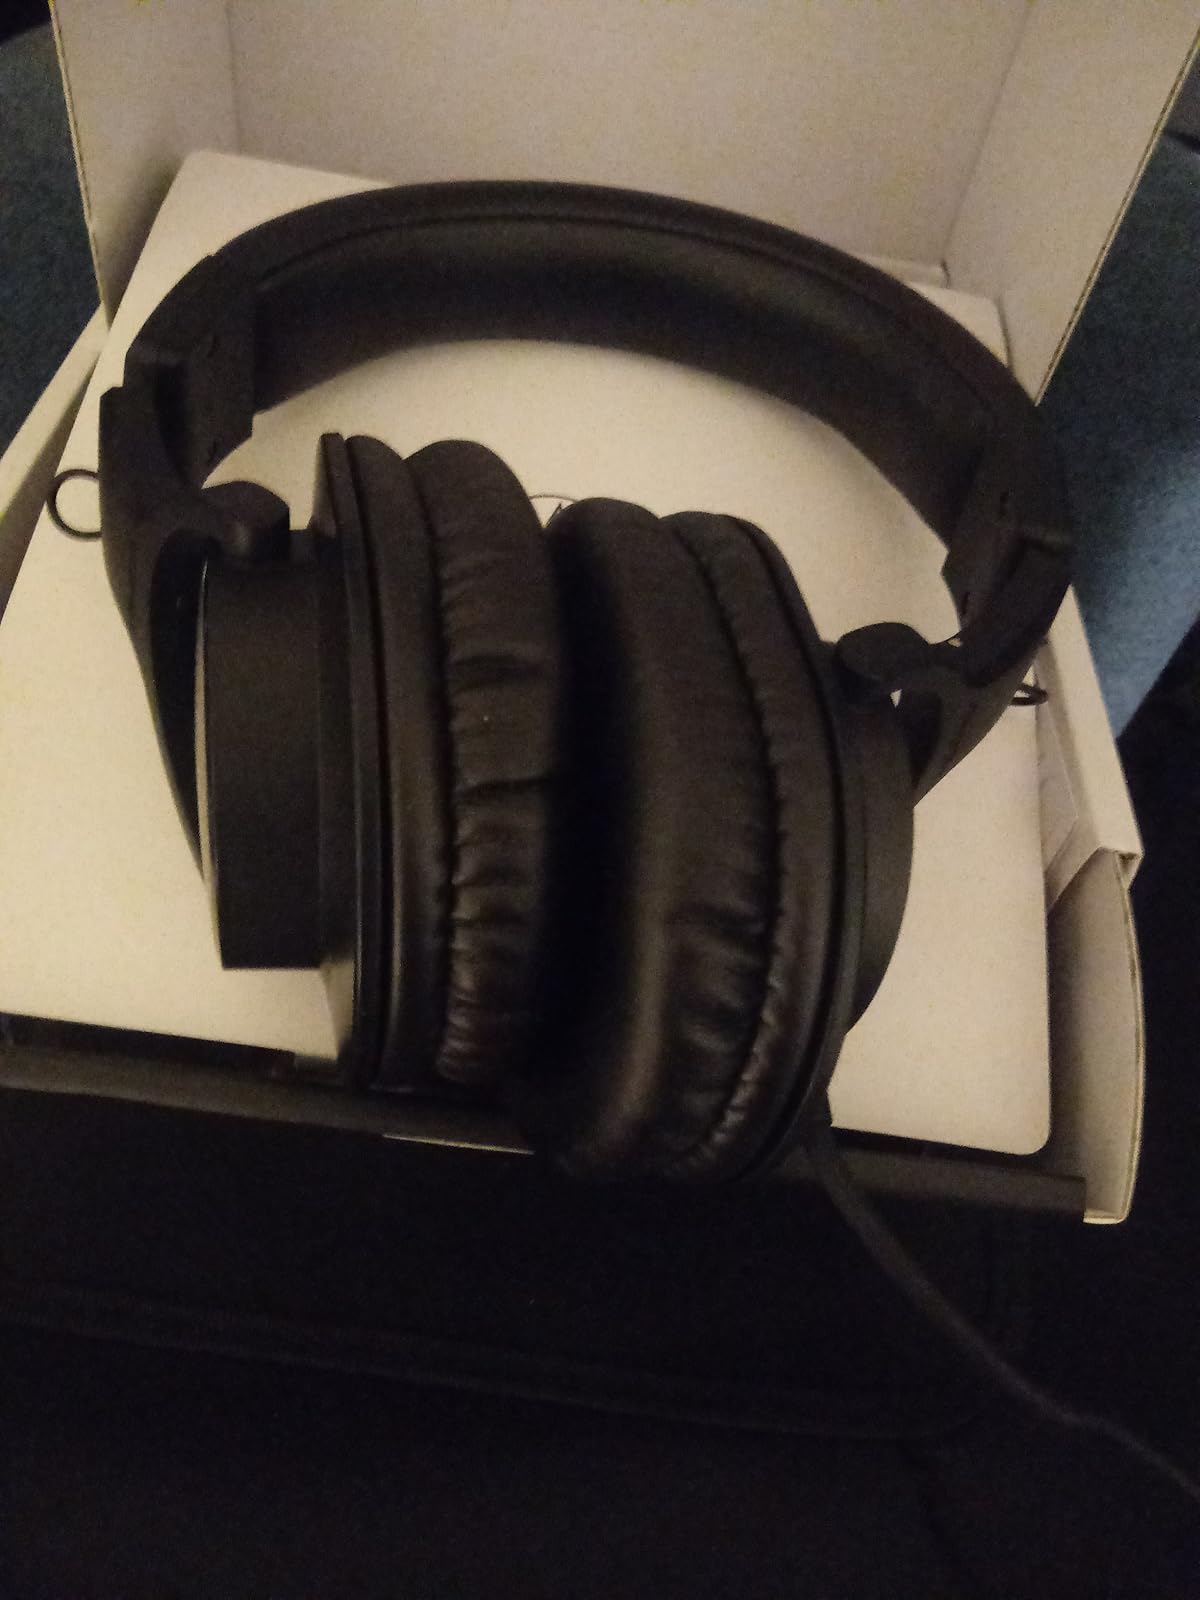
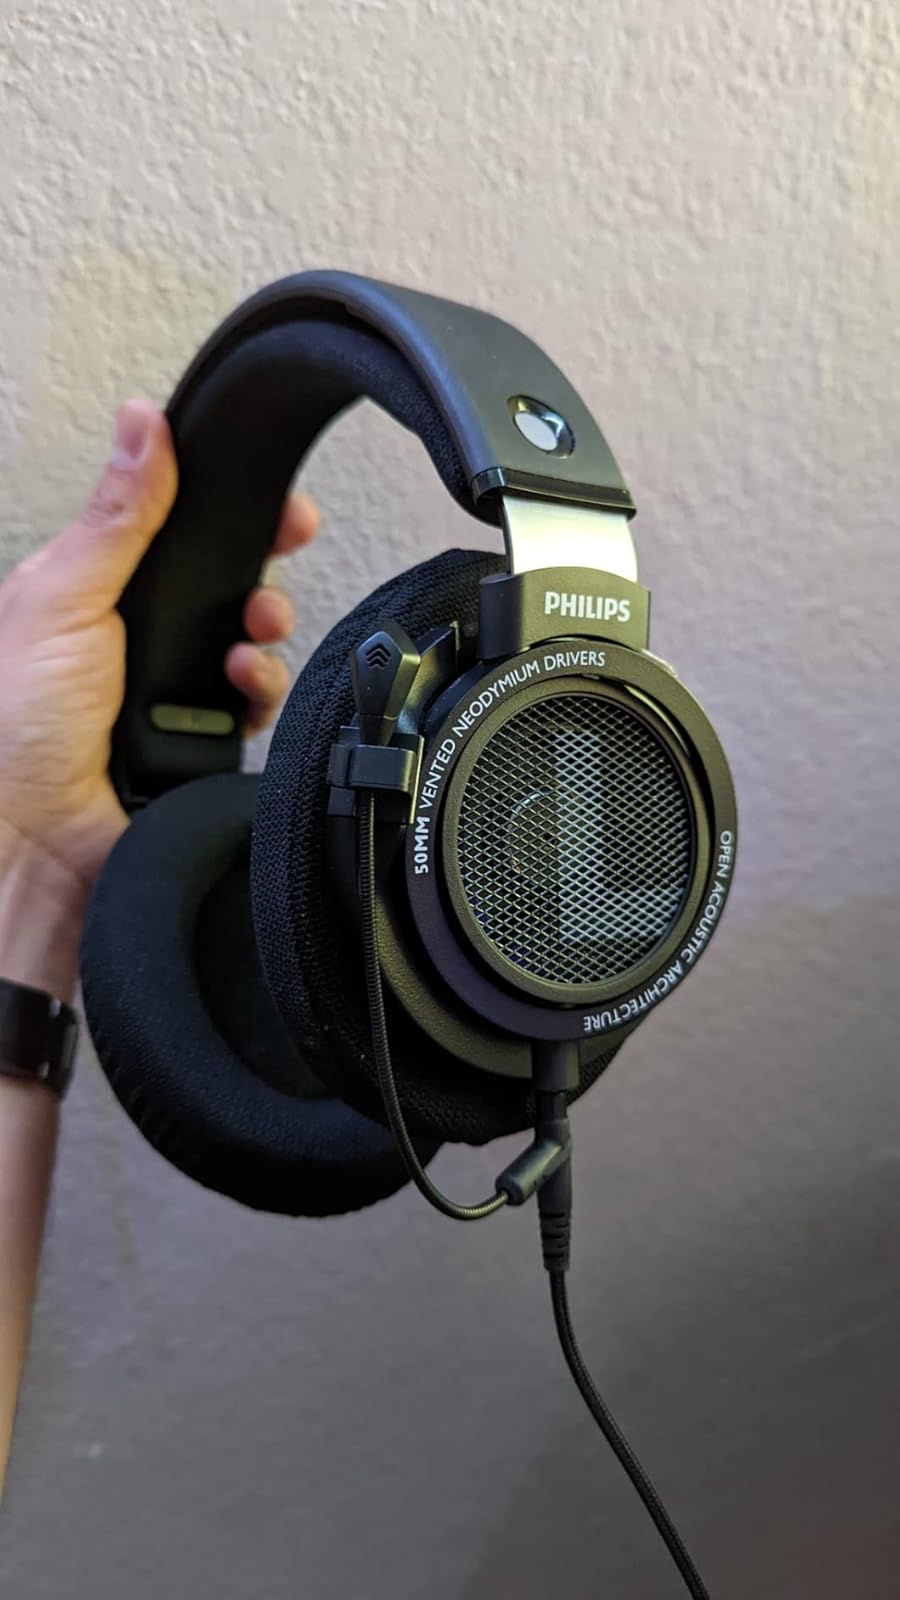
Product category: headphones
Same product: no